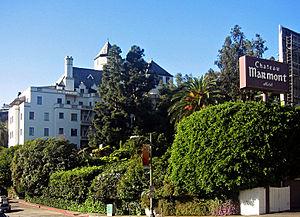
Le Château Marmont est un hôtel de Los Angeles, en Californie, construit à la fin des années 1920 et achevé en 1929. Il est situé au 8221 Sunset Boulevard, à West Hollywood. Construit à l'origine comme un immeuble avec appartements, il est transformé en hôtel au style Chateauesque après la crise de 1929, reprenant notamment des éléments des châteaux de la Loire, avec des éléments des styles néogothiques et néo-romans.